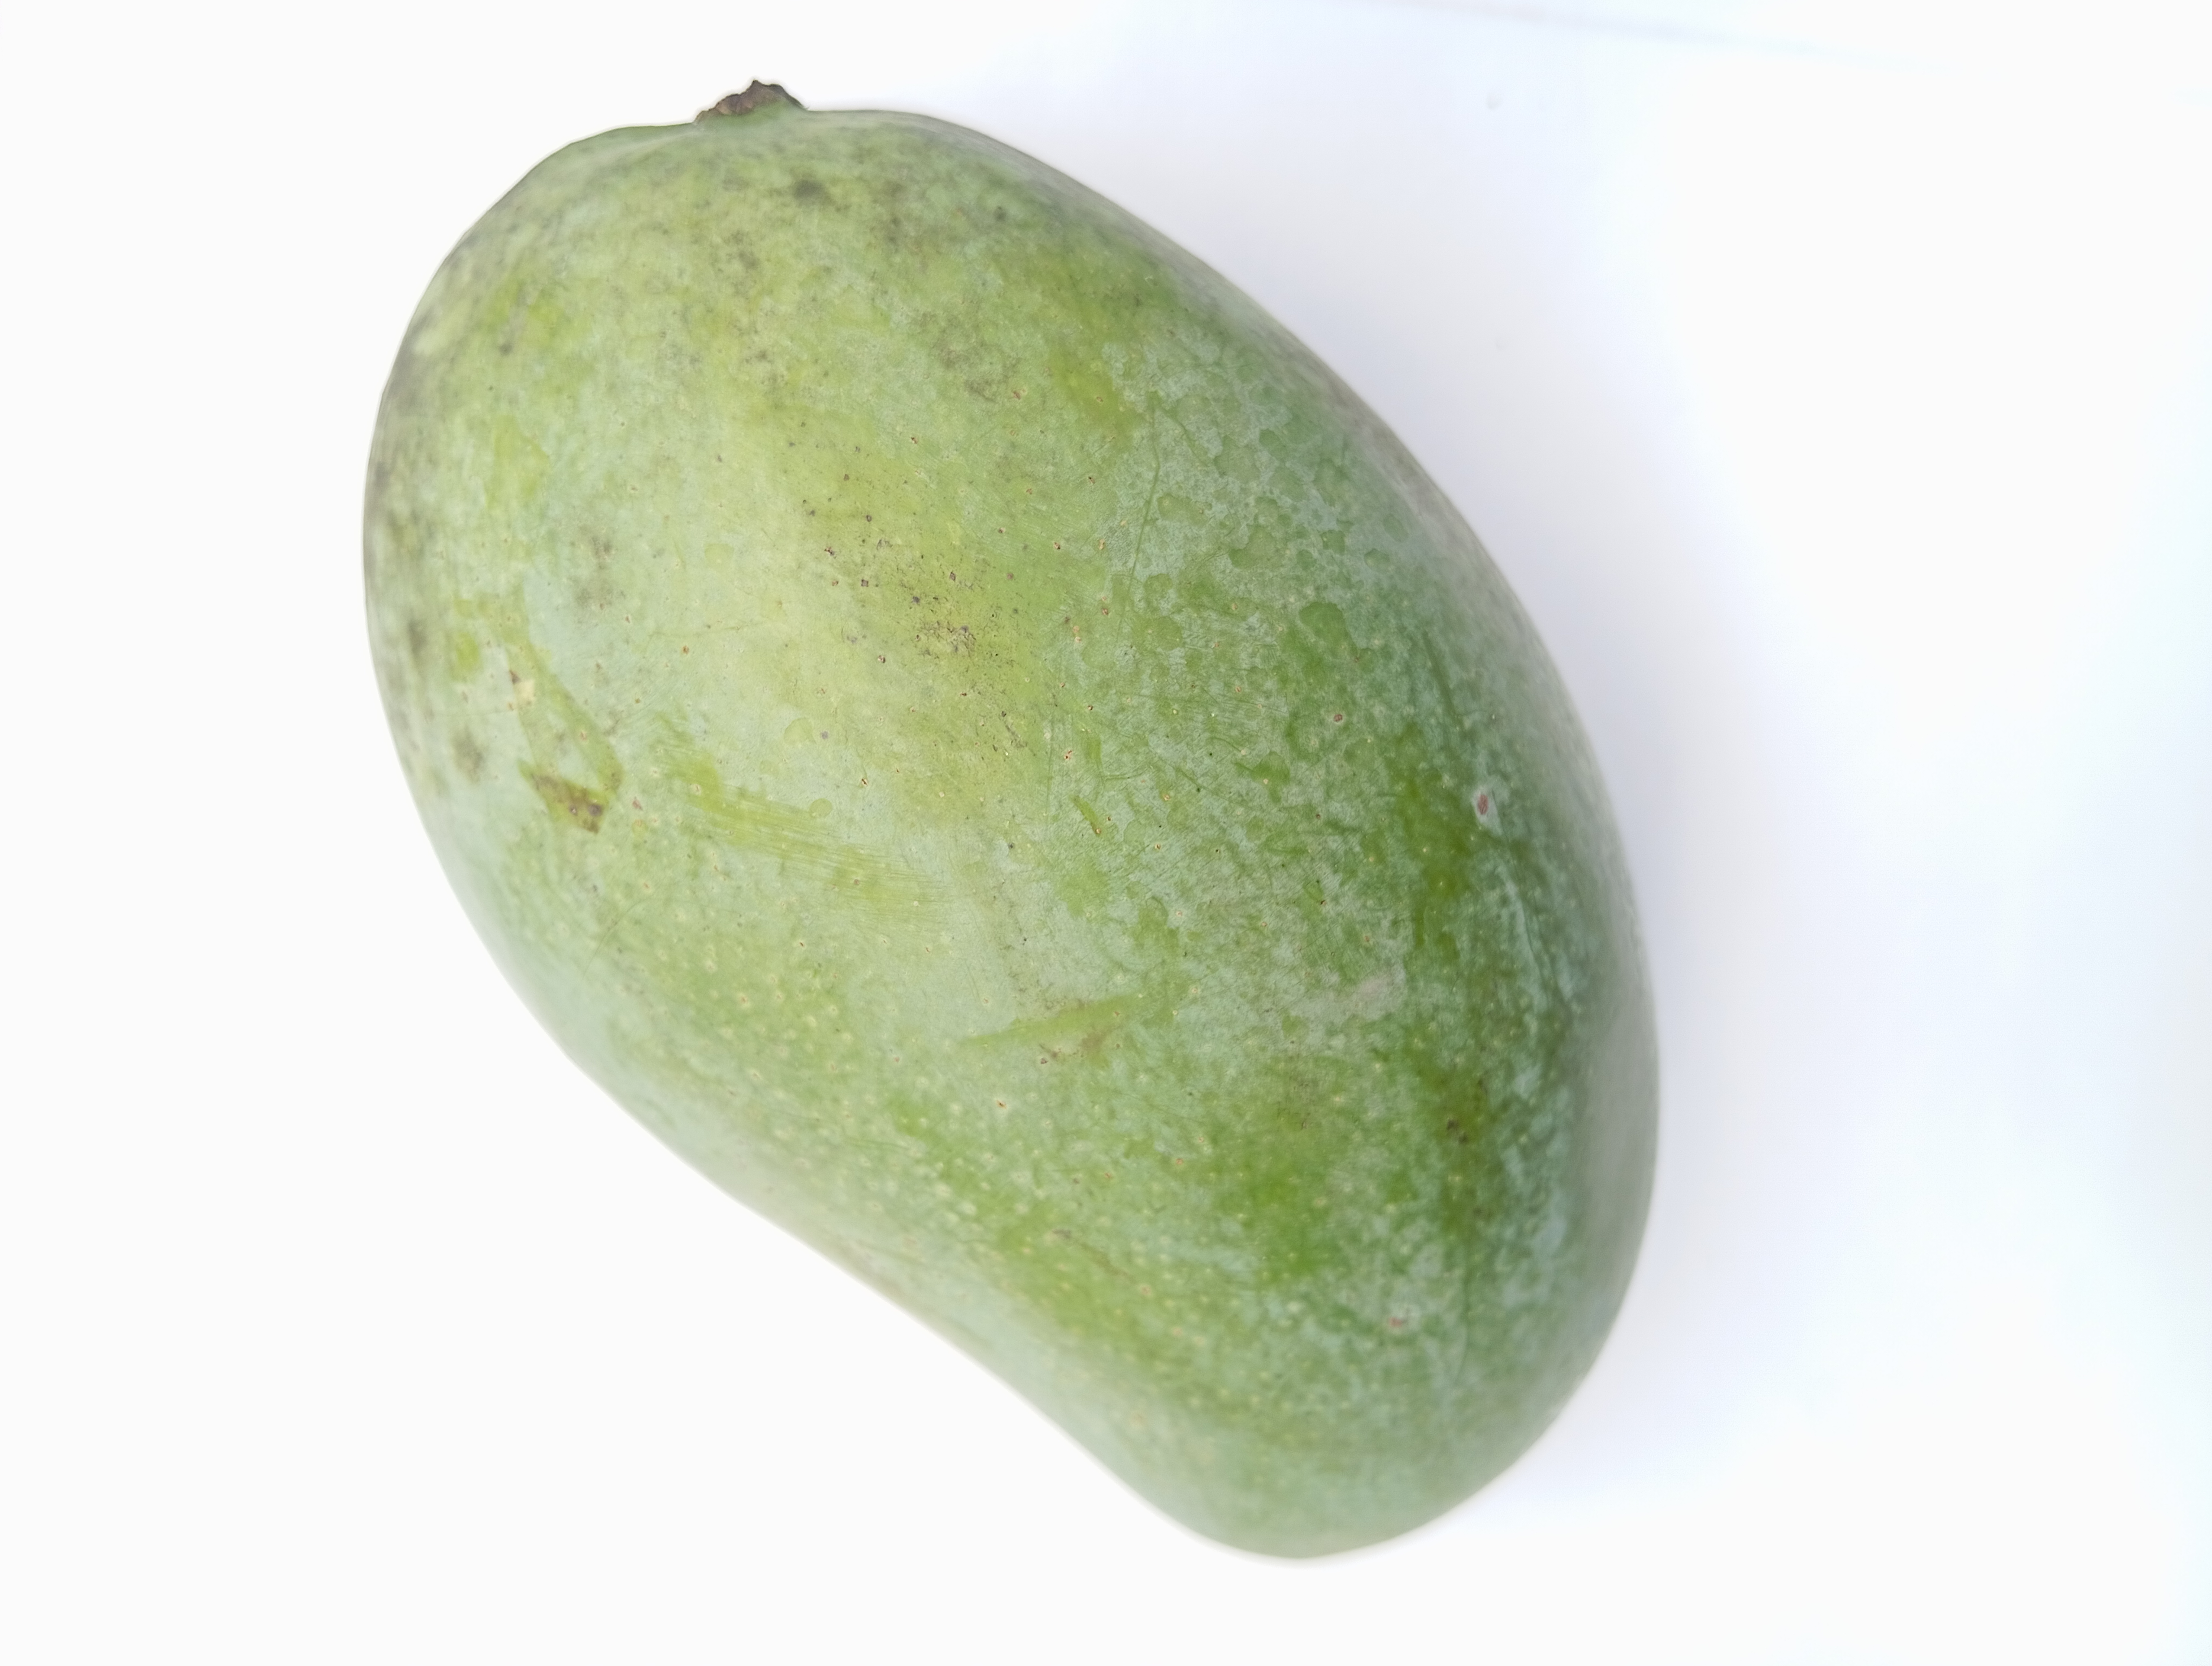
Mango variety: Amrapali